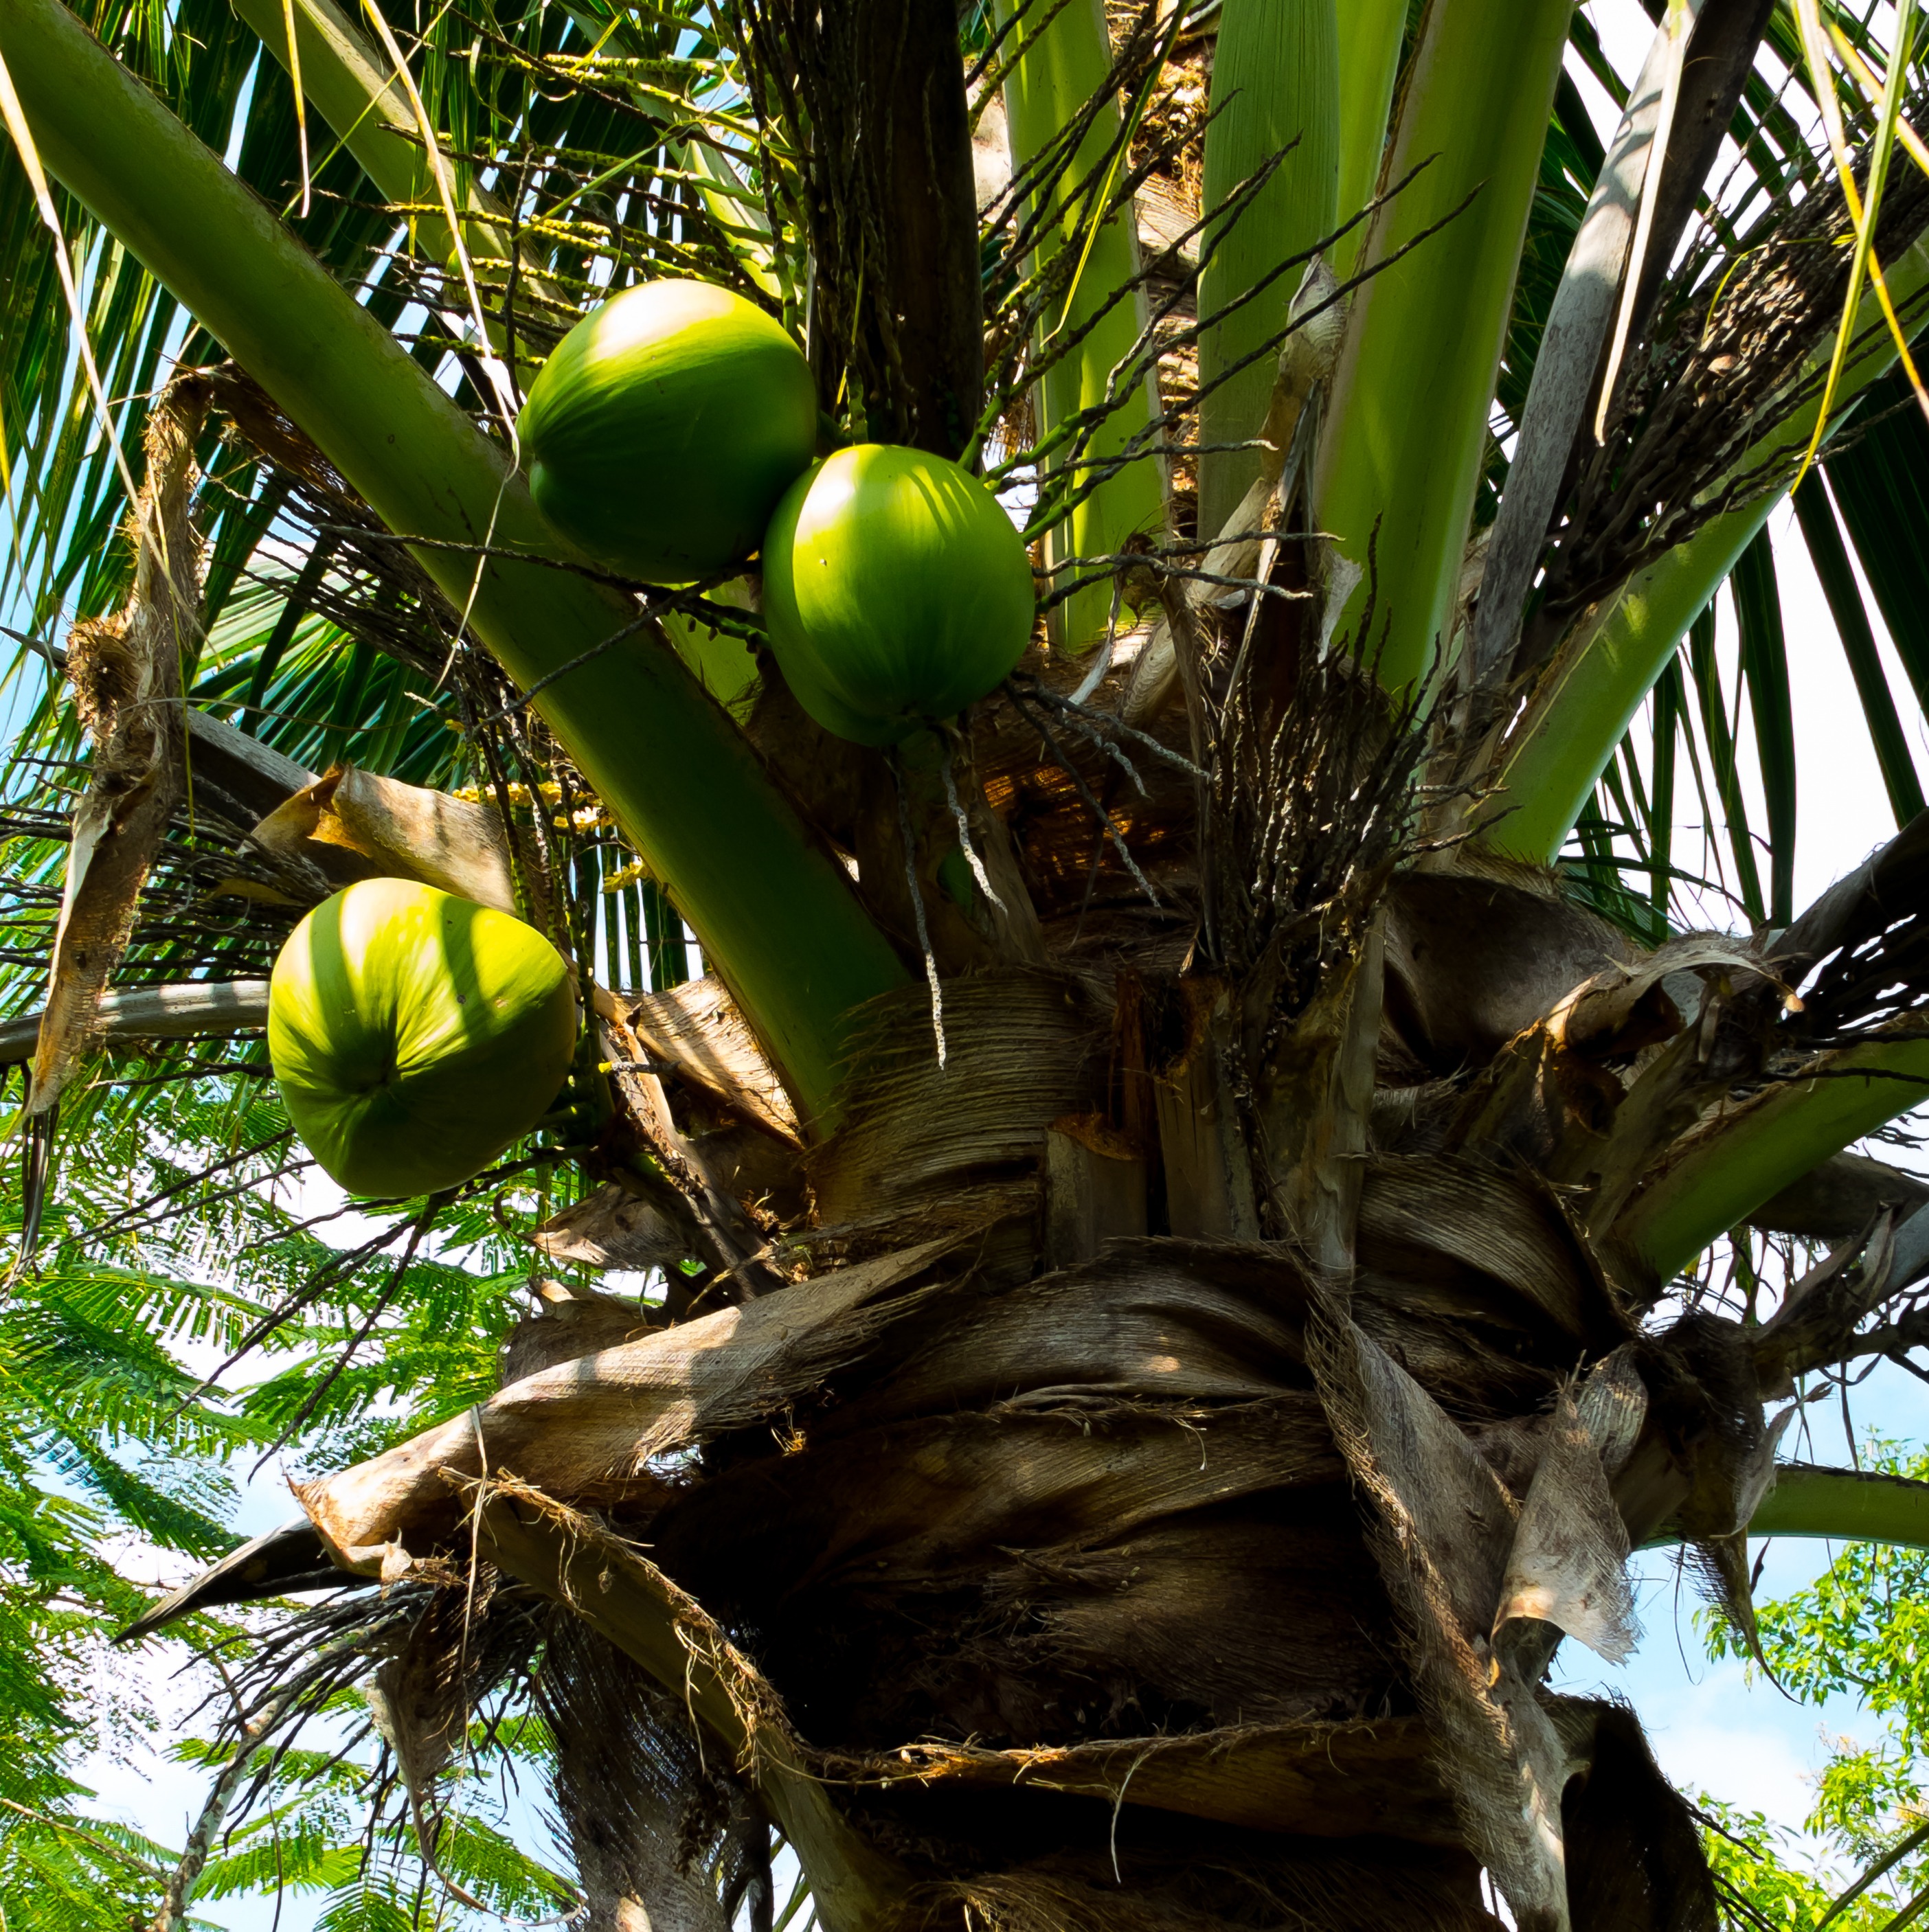
tree, branch, plant, fruit, flower, food, green, jungle, palm, produce, botany, garden, flora, coconut, coconuts, tropics, flowering plant, coconut tree, woody plant, land plant, arecales, palm family